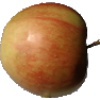
Label: Apple Red 2